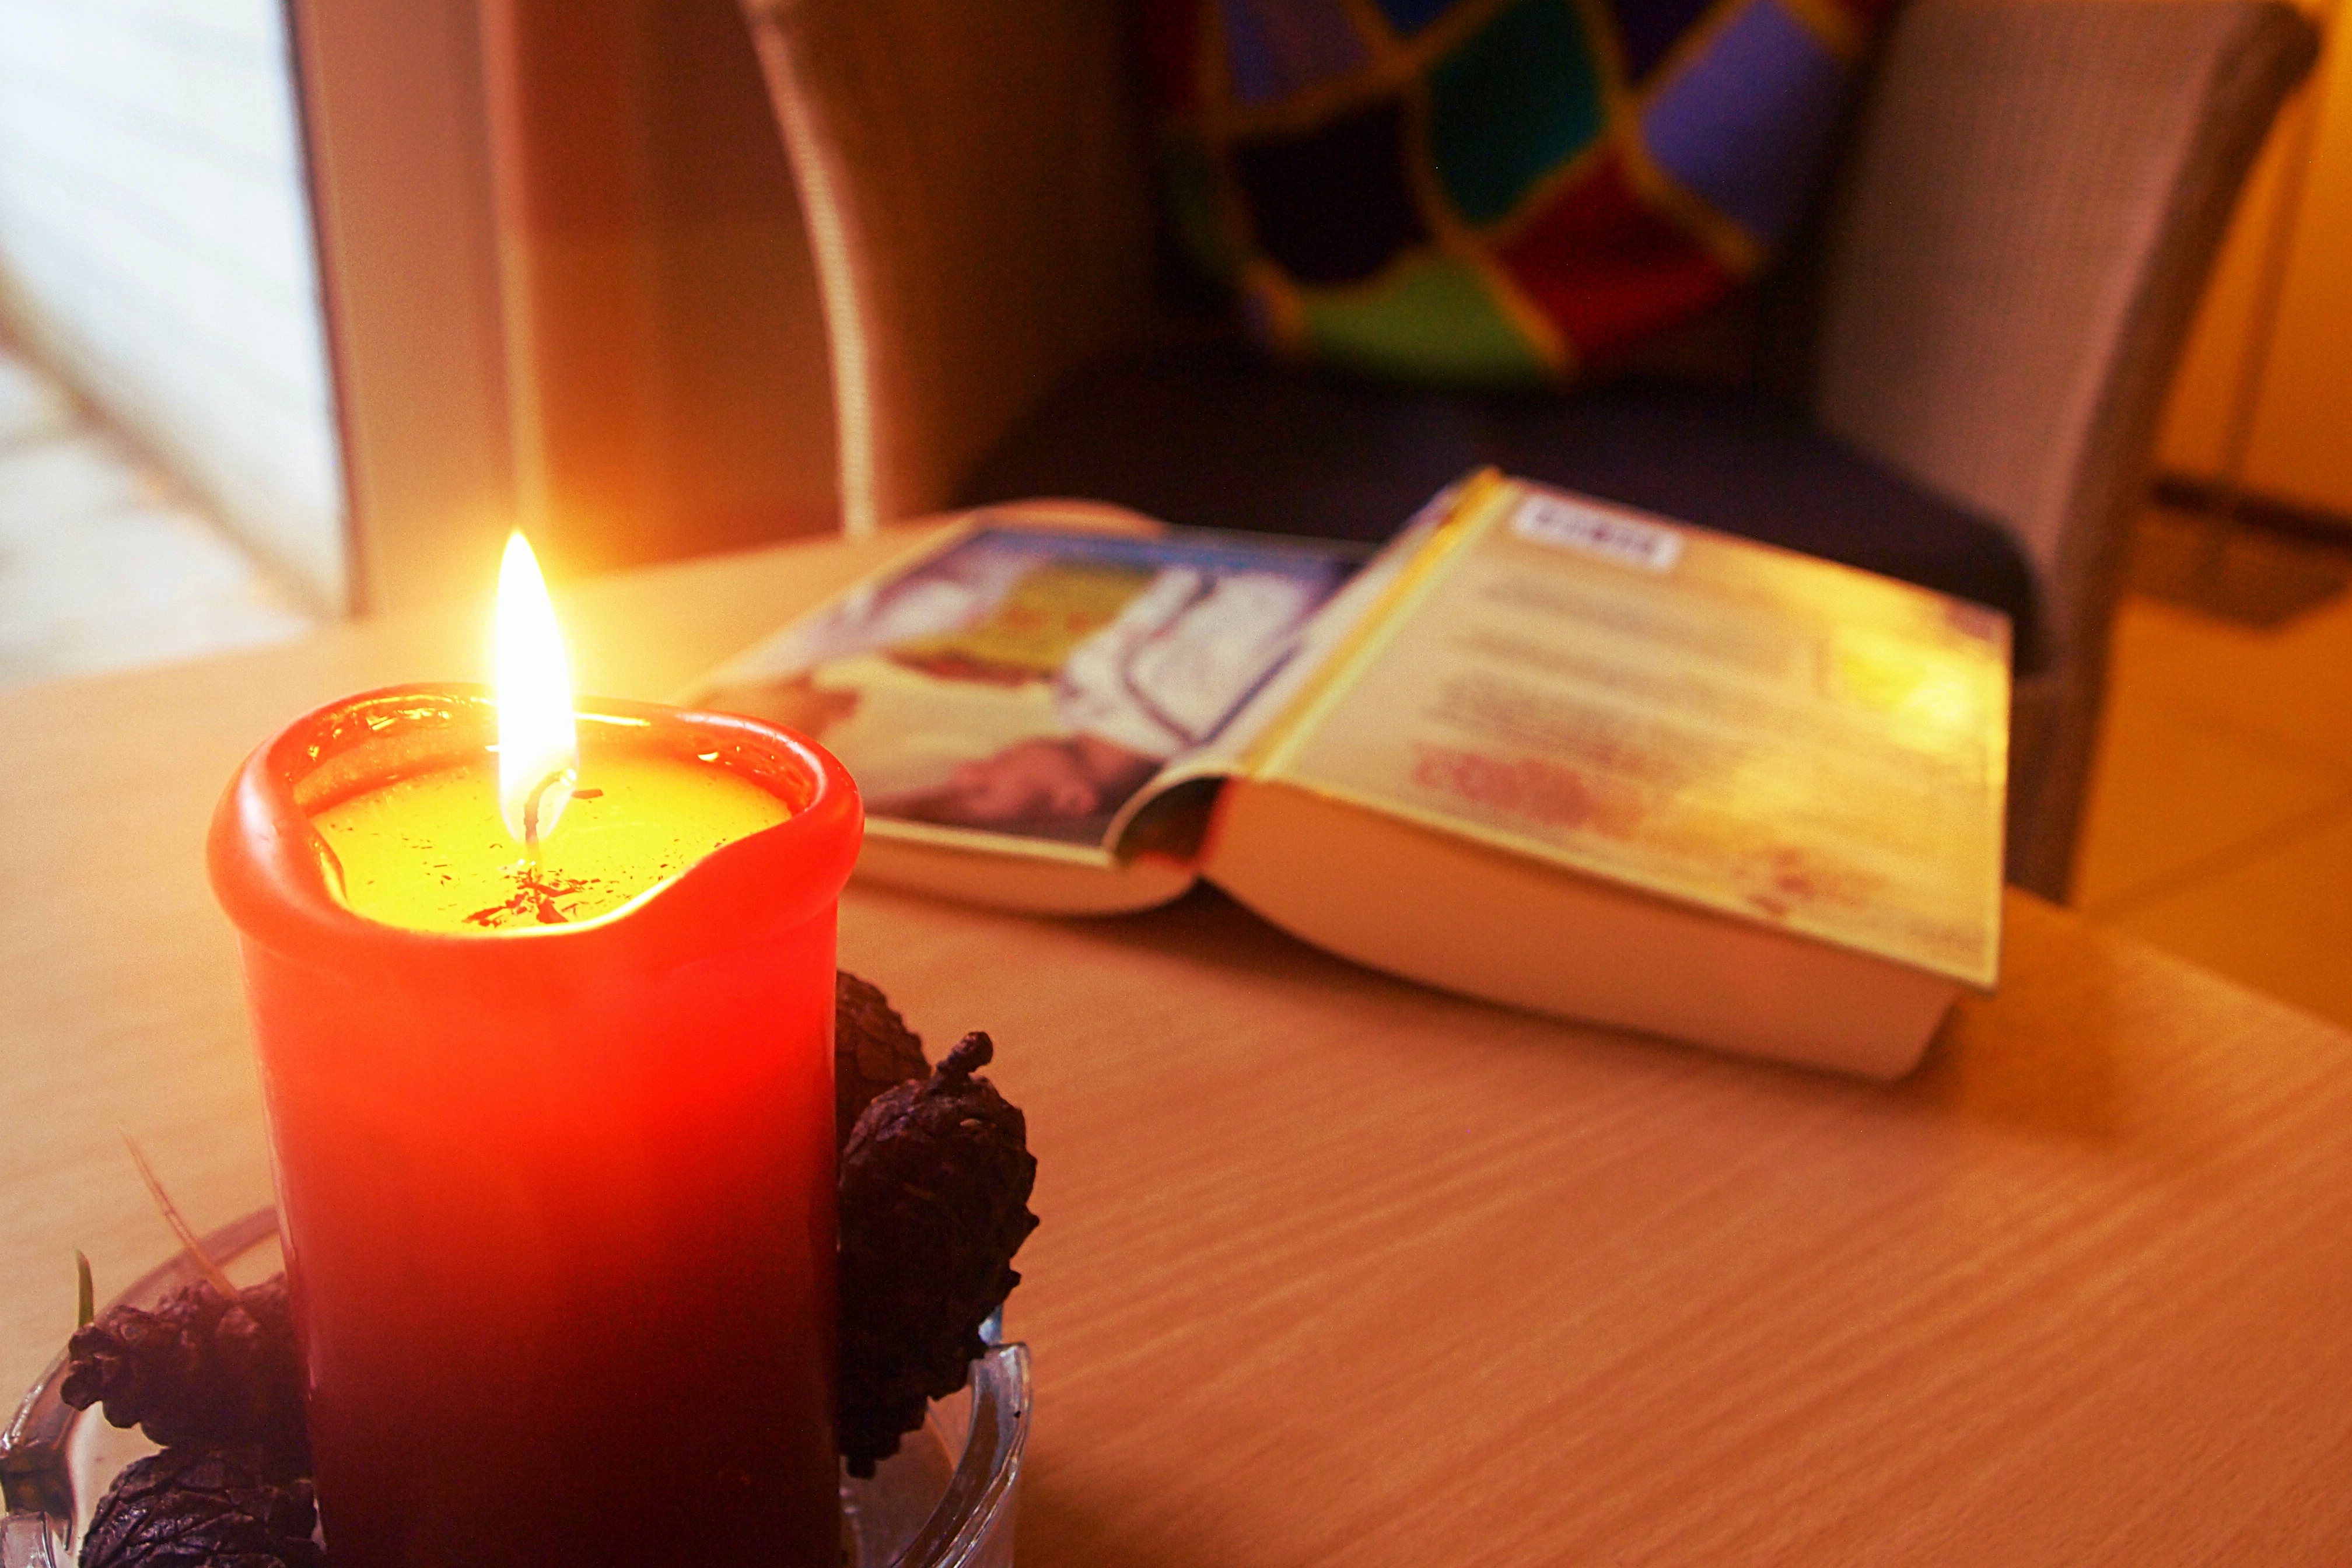
book, red, color, autumn, drink, yellow, candle, lighting, shape, cosiness, spruce cones